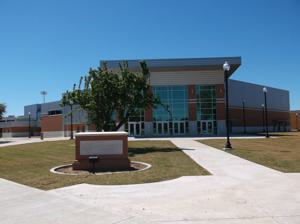
Building: Harrison HPER Complex
Country: United States of America
Year built: 1977
Arena in Itta Bena, Mississippi, US R.W. Harrison HPER Complex New Gym Location Mississippi Valley State University Itta Bena, Mississippi Coordinates 33°30′51″N 90°11′22″W / 33.51406°N 90.1893619°W / 33.51406; -90.1893619 Owner Mississippi Valley State University Operator Mississippi Valley State University Capacity 5,000 Surface Maple flooring Construction Opened 1977 Construction cost $17.5 million (Renovation and Expansion completed in 2016) Architect Pryor & Morrow Architects And Engineers Tenants Mississippi Valley State Delta Devils and Devilettes (Men's & women's basketball, volleyball) R.W. Harrison HPER Complex is a 5,000-seat multi-purpose arena in Itta Bena, Mississippi . Constructed in 1977, it is home to the Mississippi Valley State University Delta Devils basketball and volleyball teams. In 2016, $17.5 million worth of upgrades were completed to further modernize the facility and add technology classrooms. Gallery Renovated gym floor inside of Harrison HPER Complex Renovated gym floor inside of Harrison HPER Complex Renovated gym floor inside of Harrison HPER Complex Renovated gym floor inside of Harrison HPER Complex with seats installed See also List of NCAA Division I basketball arenas References